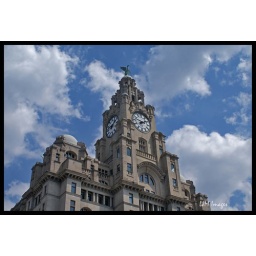
liver bird in the sky